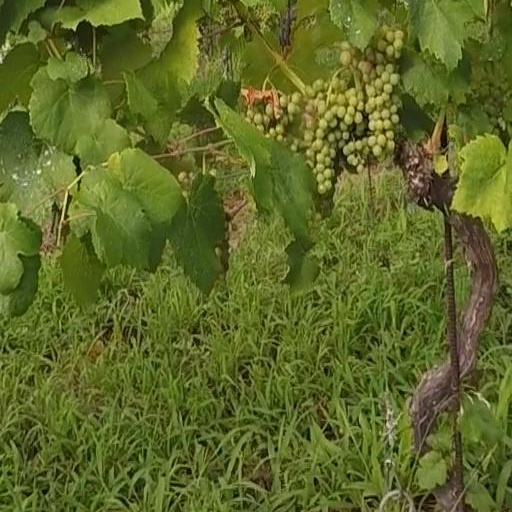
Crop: grape